Sumba

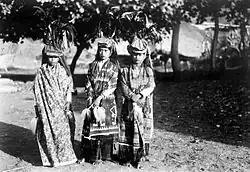
Native women of Sumba wearing the traditional Sumba clothing in Kanangar district of East Sumba, 1900s.

The name "Sumba" is derived from the native Sumbanese word "humba" or "hubba" (in various Subanese dialects), which means “original”, “native”, “indigenous” or “no interference”; this was initially an ethnonym referring to the native inhabitants of this island who identified themselves as "tau Humba" or "tau Hubba" ( or 'original people'), to differentiate themselves from foreigners (non-Sumbanese people) who gradually and continuously came to occupy the island.